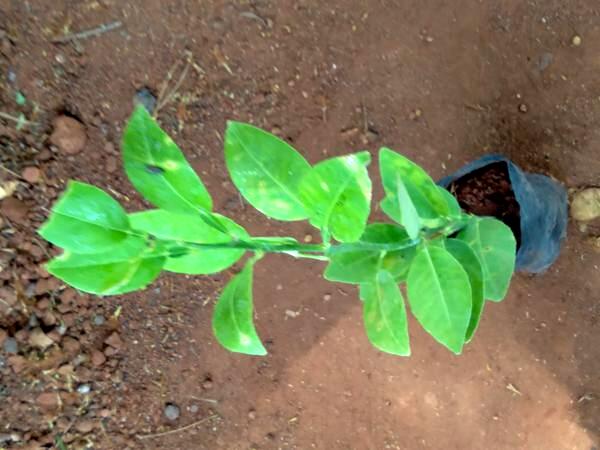
Plant: Lemon